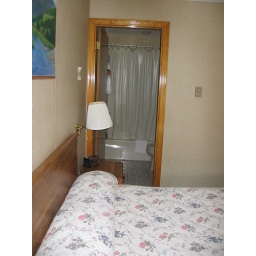
king size bed and cable tv in bedroom